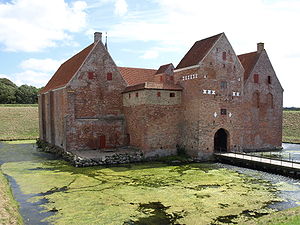
Kilder til dansk middelalder
Borgen Spøttrup, set fra volden omkring den. Borgen er en håndgribelig, konkret rest fra middelalderen. Her har arkæologer og arkitekter kunnet aflæse middelalderens håndværk, byggeskik og rumindretning.
Kilderne til dansk middelalderhistorie er det grundlag, som al historieskrivning om dansk middelalder må bygge på. Materialet består af et begrænset antal skriftlige kilder og et stort antal arkæologiske, arkitektoniske og kunstneriske efterladenskaber samt af genstande og beretninger fra befolkningens hverdagsliv. Dertil kommer litterære kilder som sagaer, folkeviser og samtidige, historiske beretninger. Endelig har middelalderens dyrkningsmetoder sat sig spor i landskabet i form af bl.a. højryggede agre, bevarede landsbyer og krogede vejsystemer.